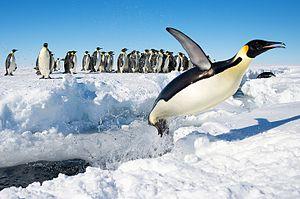
Un manchot empereur (Aptenodytes forsteri) sautant hors de l'eau en Antarctique. Polski: Pingwin cesarski (Aptenodytes forsteri) wyskakuje z wody na Antarktydzie. Português: Um pinguim-imperador (Aptenodytes forsteri) emergindo da água, na Antártida.